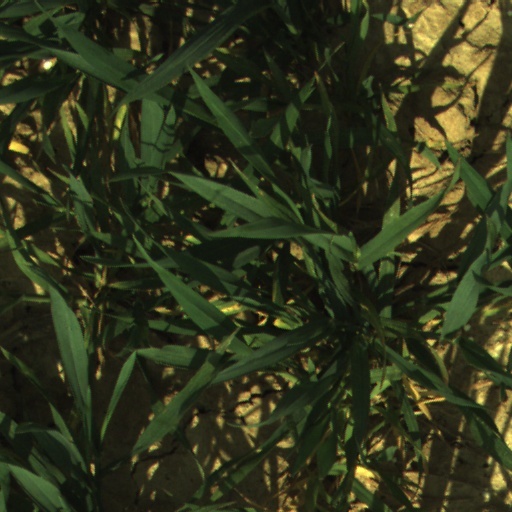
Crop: wheat